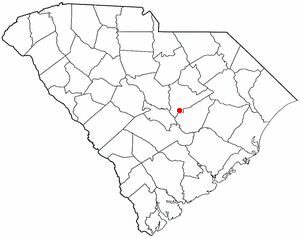
La ville de Pinewood est située dans le comté de Sumter, dans l’État de Caroline du Sud, aux États-Unis. Elle comptait 459 habitants lors du recensement de 2000.